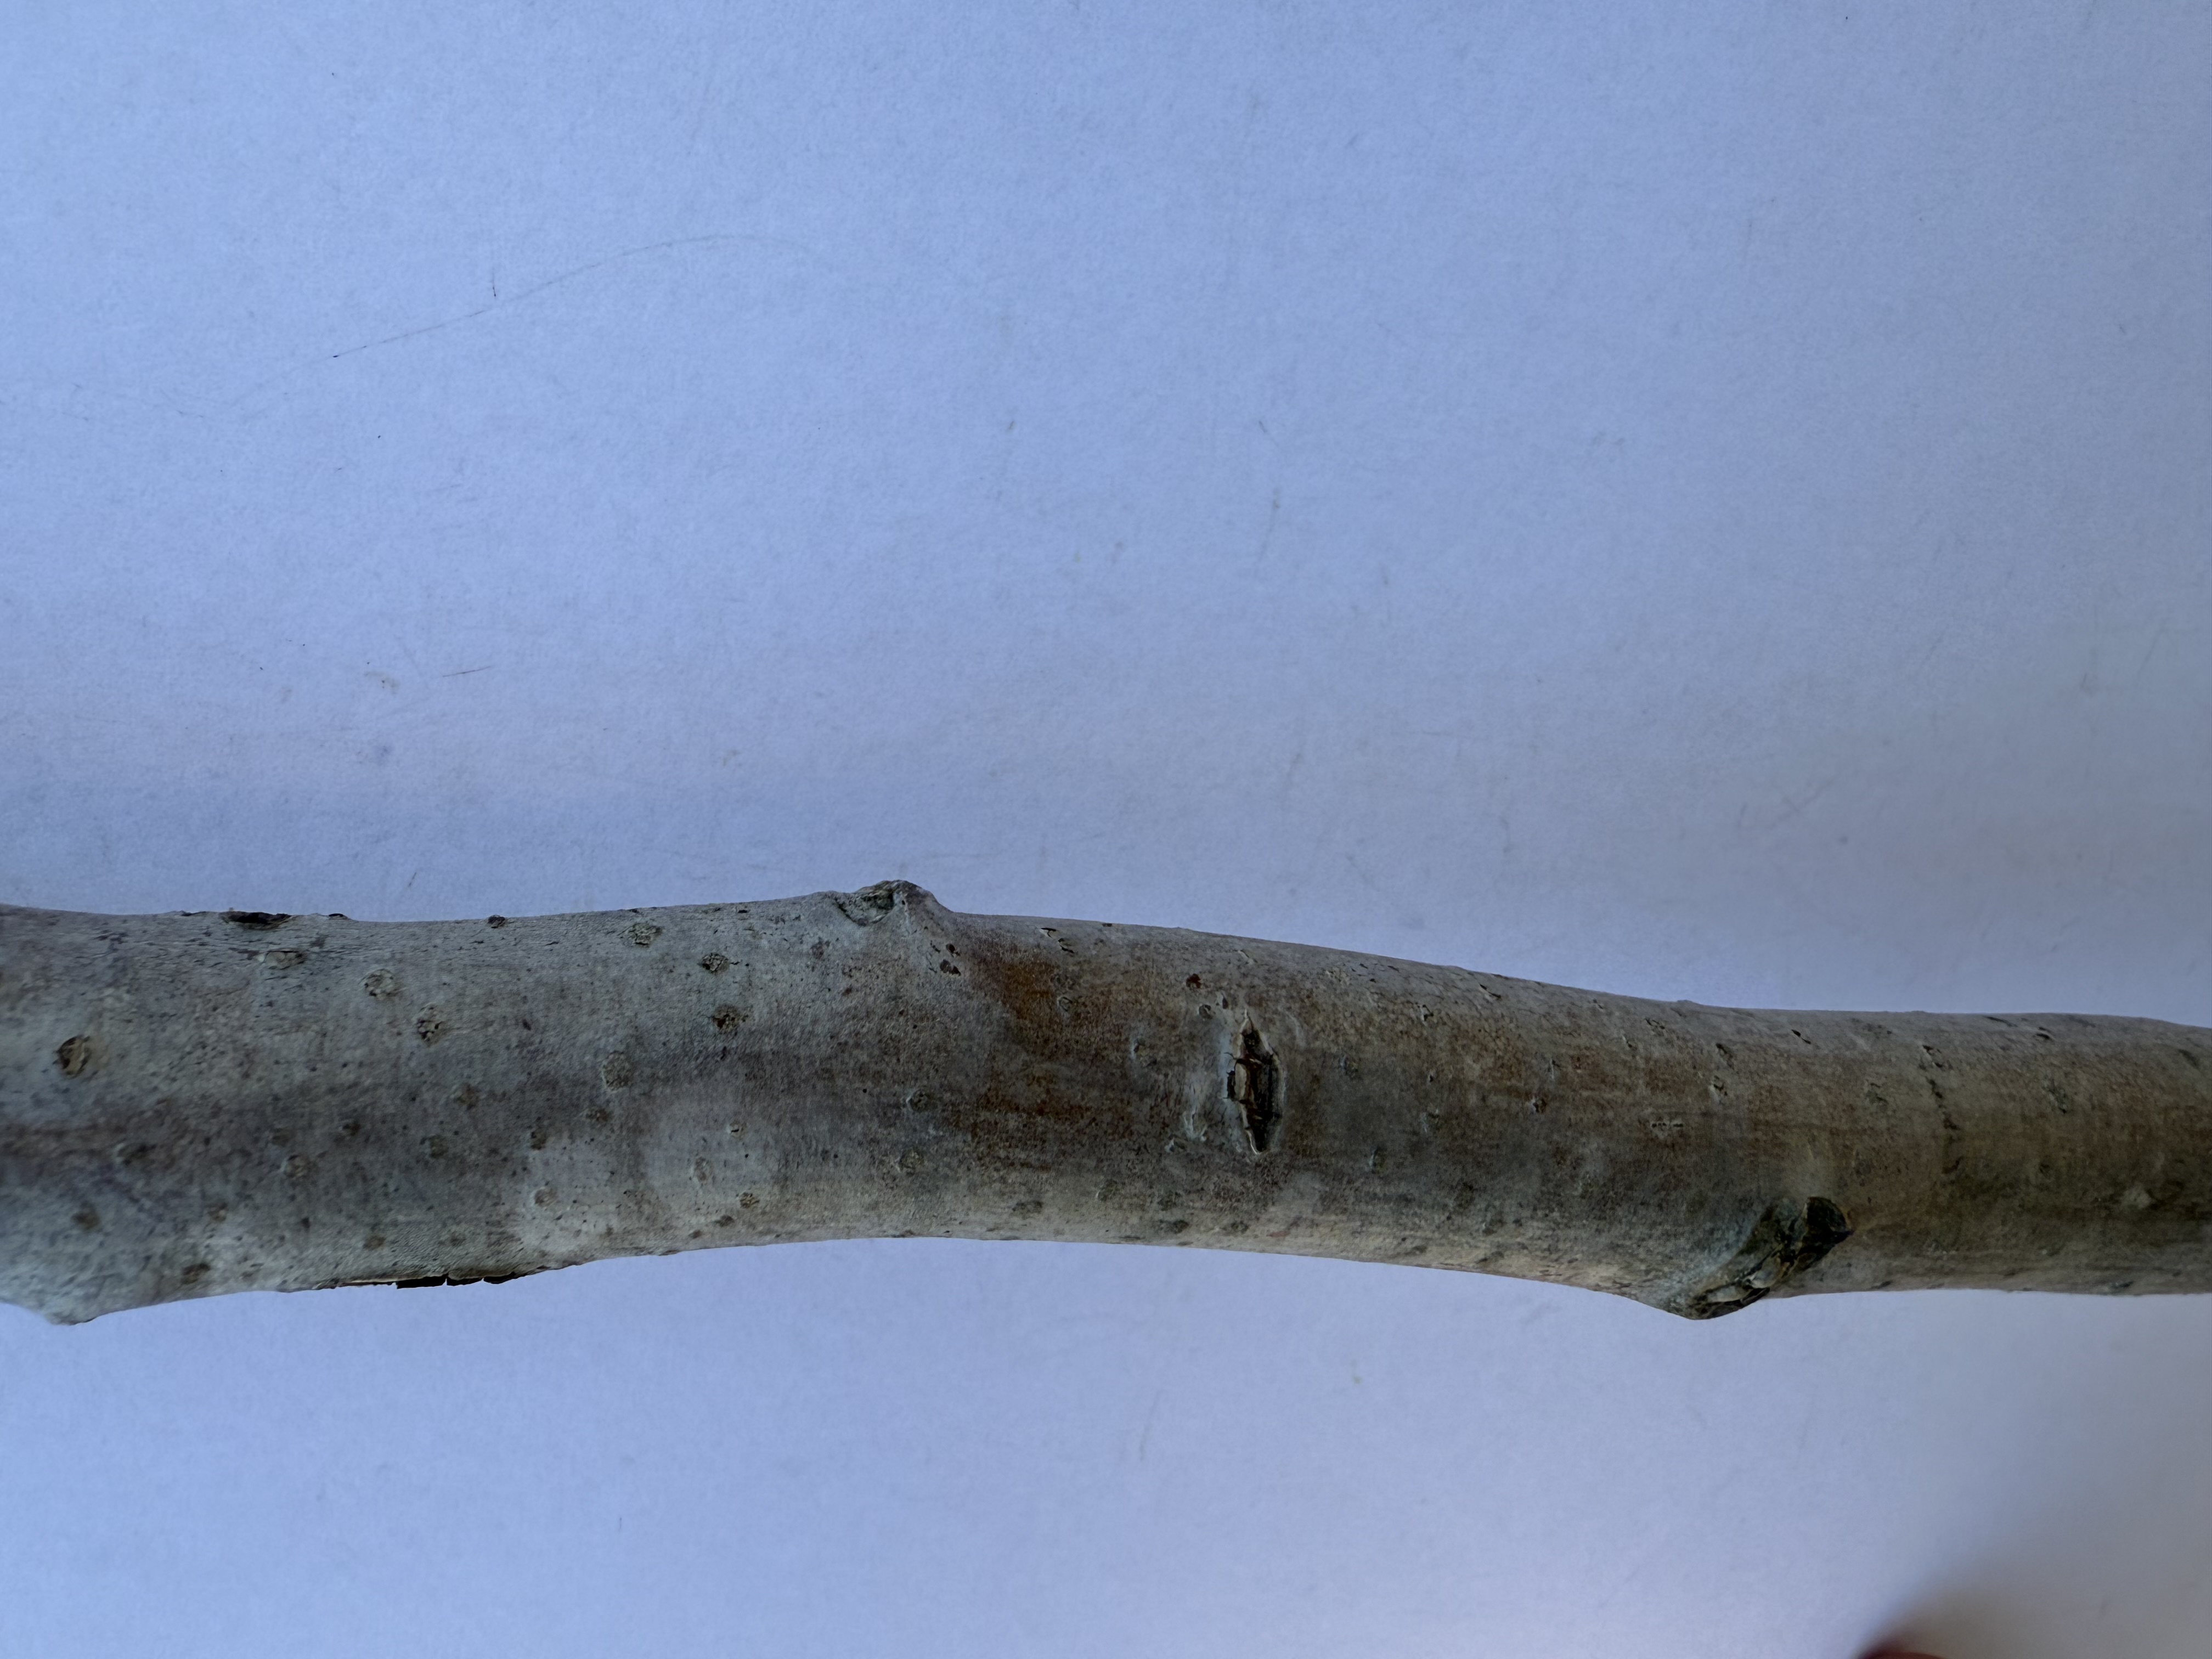
Variety: Kagizman Long Apple